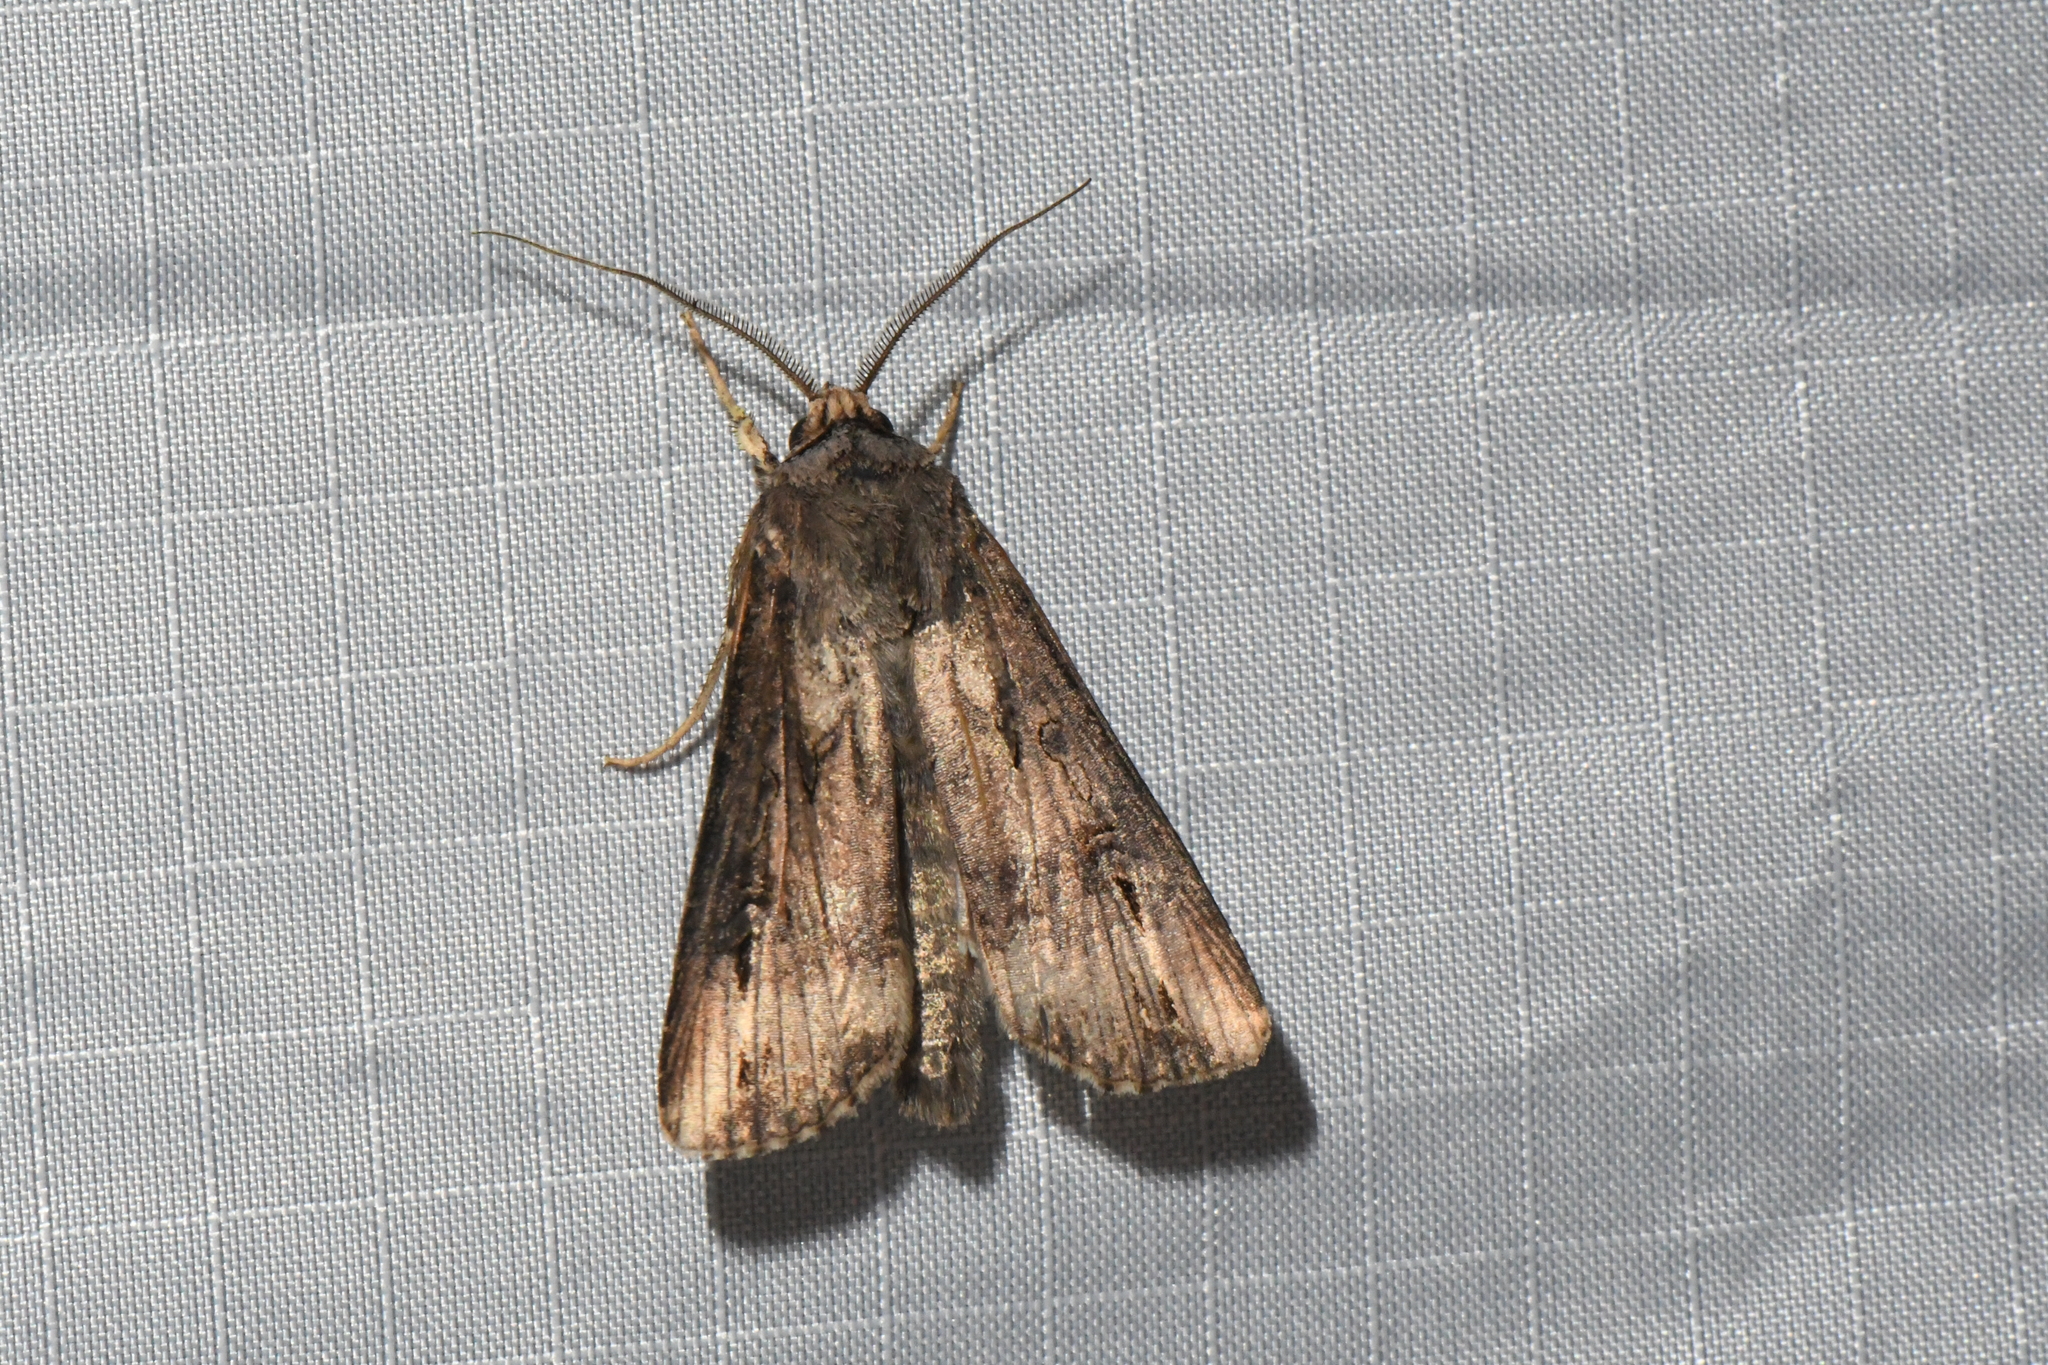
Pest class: cutworms